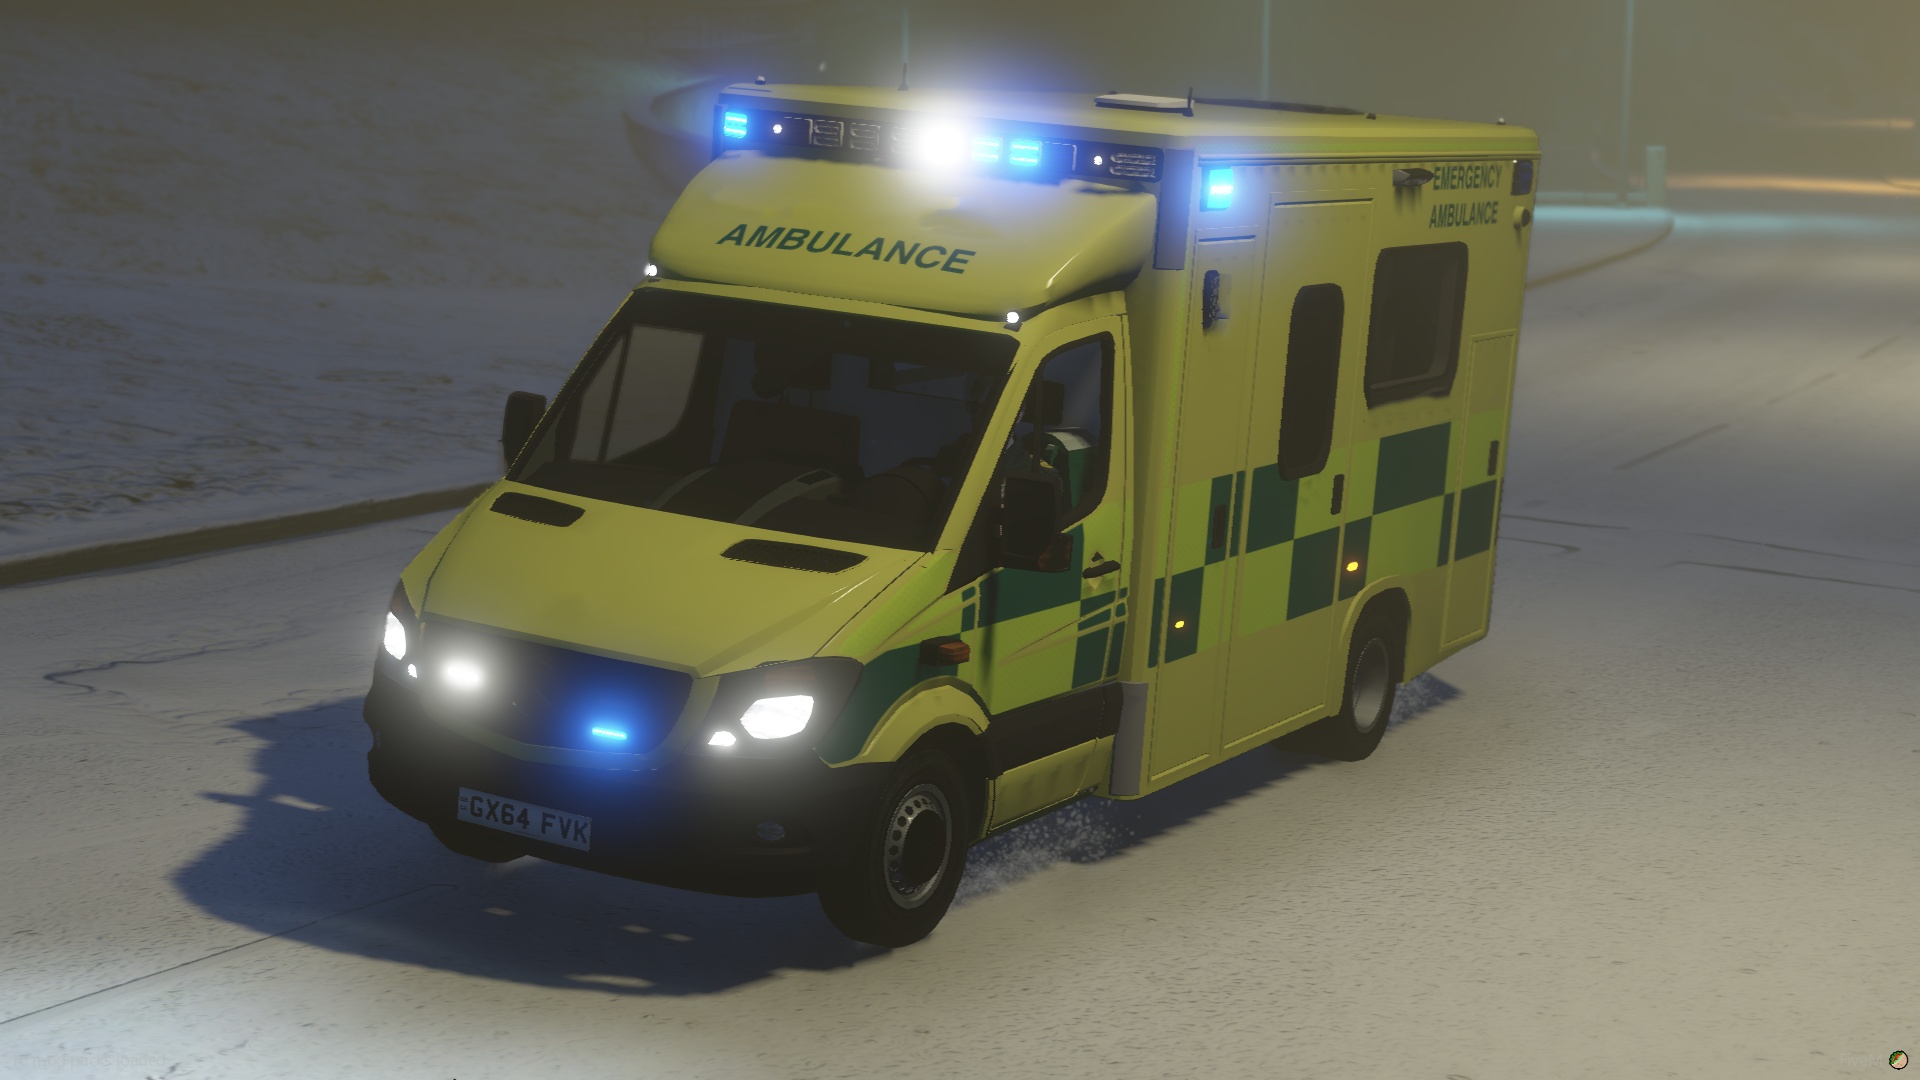
2014 SE Style Mercedes Benz Sprinter Double Crewed Ambulance
This is the 2014 style DCA Once purchased please open a ticket on our discord
Brand: Bleep
Category: Vehicles & Parts > Vehicles > Motor Vehicles > Service & Utility Vehicles > Emergency Vehicles > Ambulances